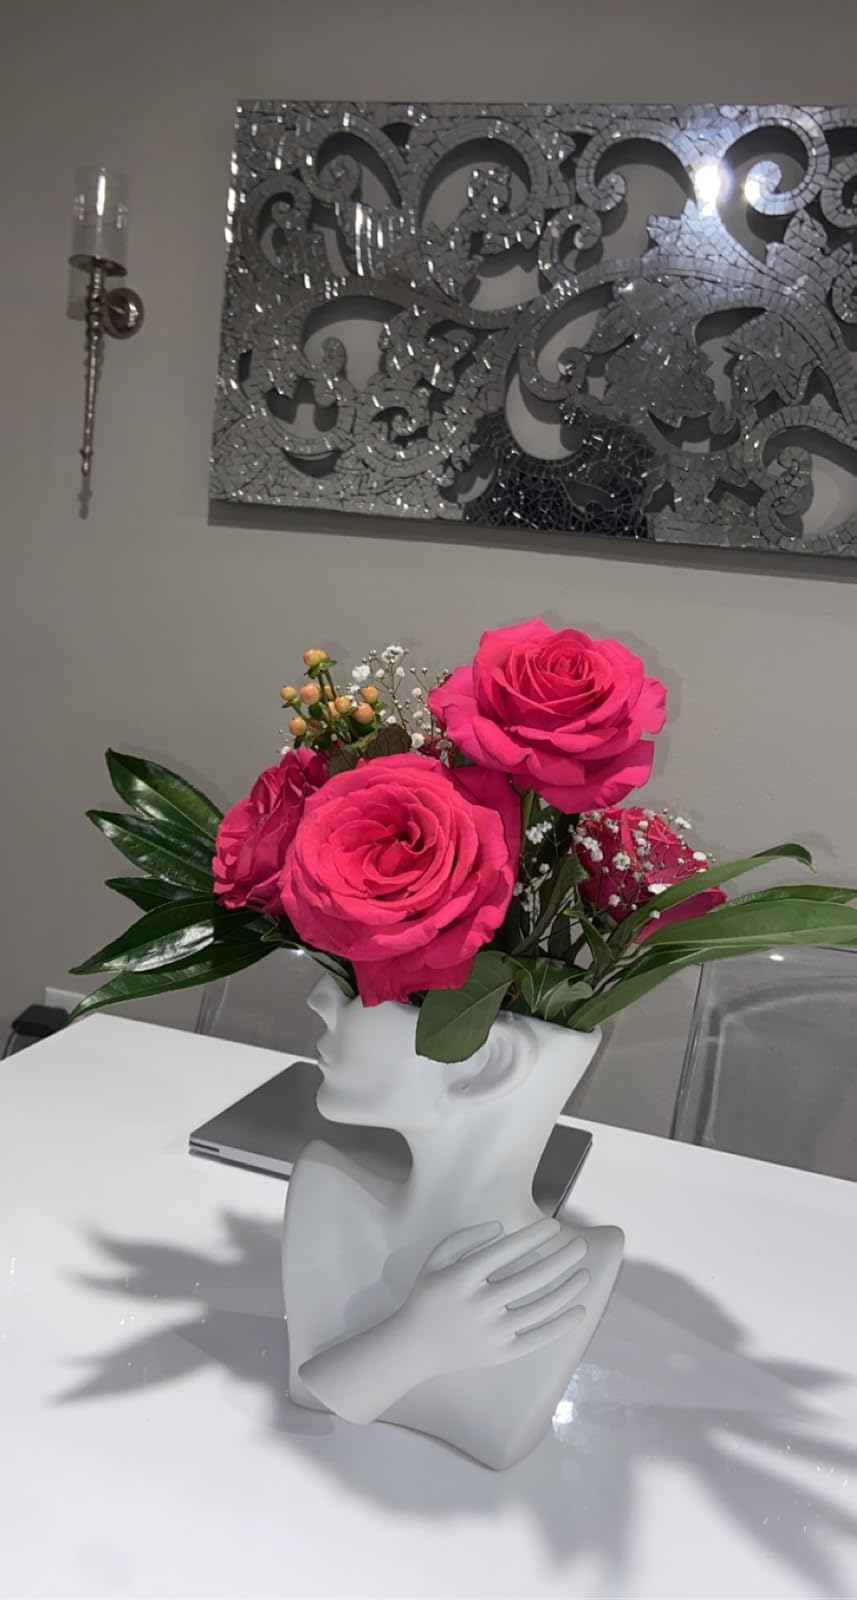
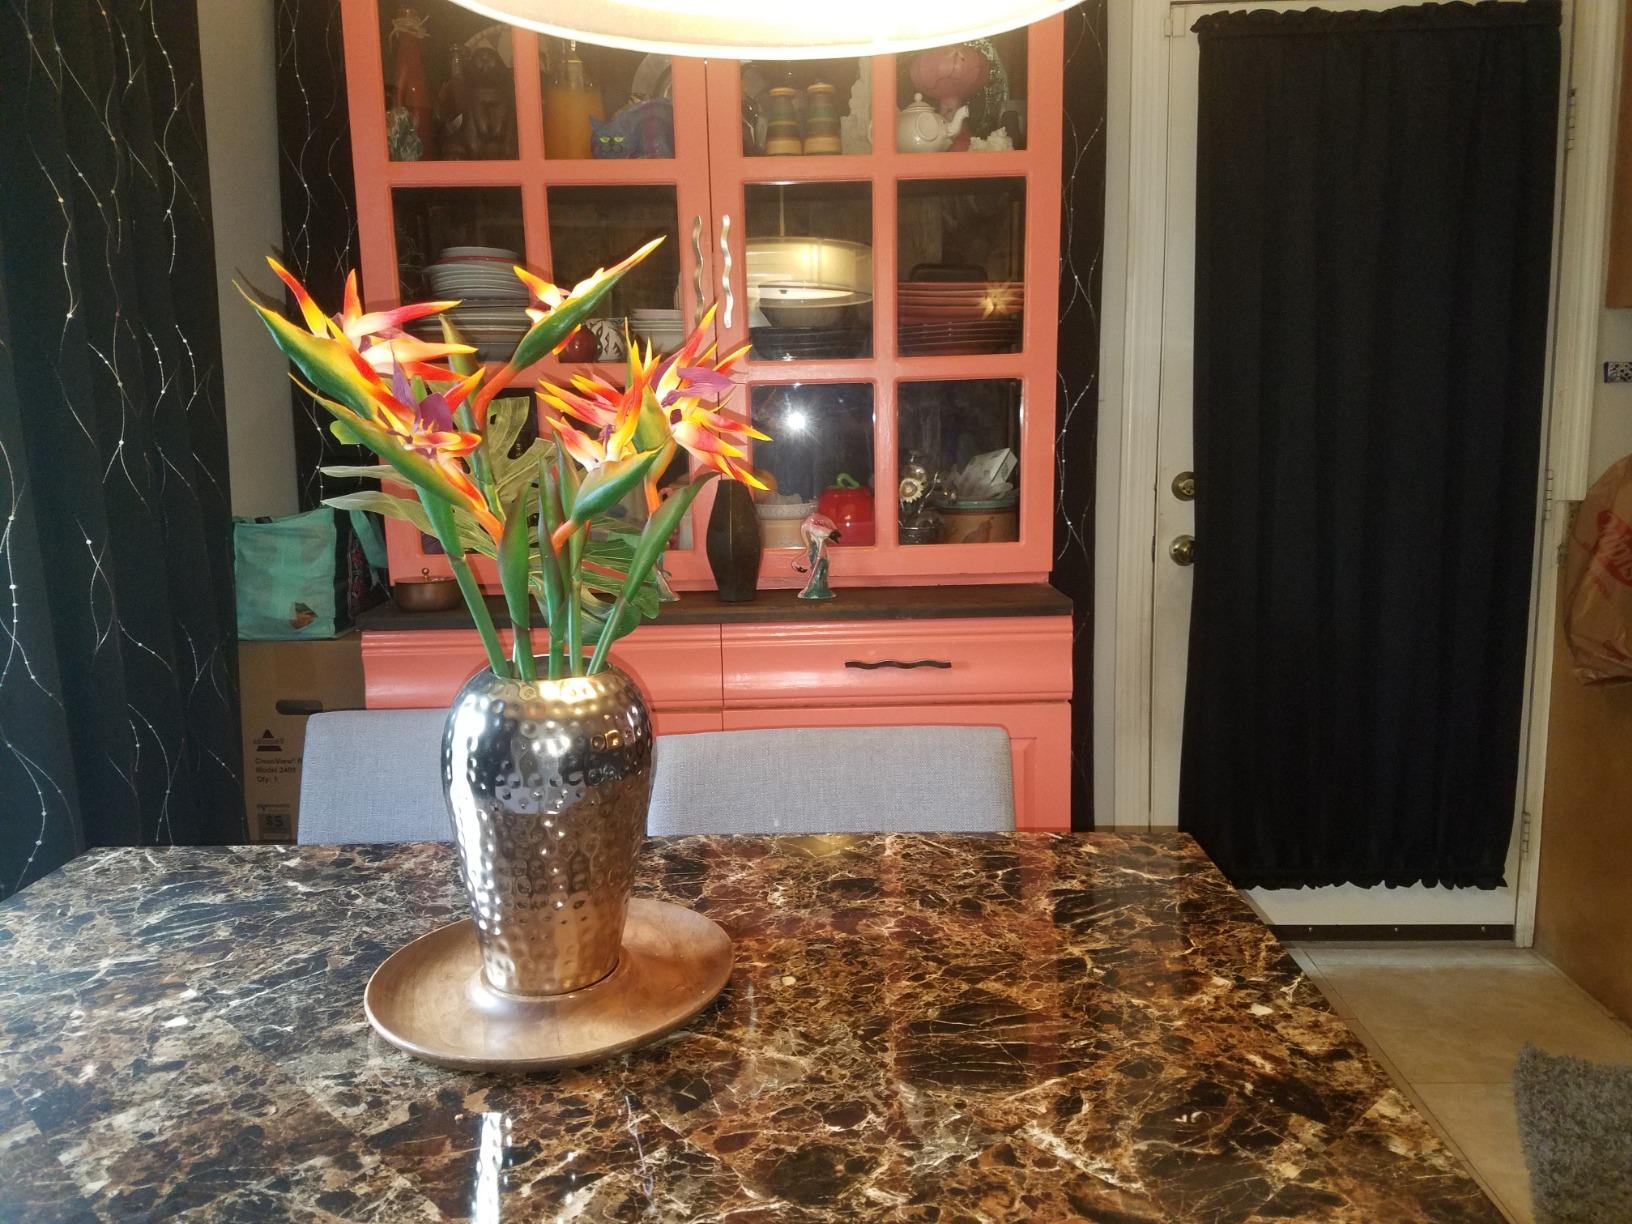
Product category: vase
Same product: no